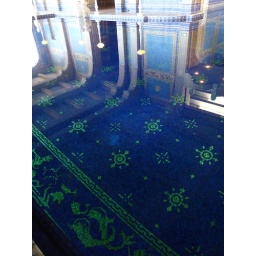
the concept is that these are the stars and sky at the bottom of the pool and the sand is in the ceiling.